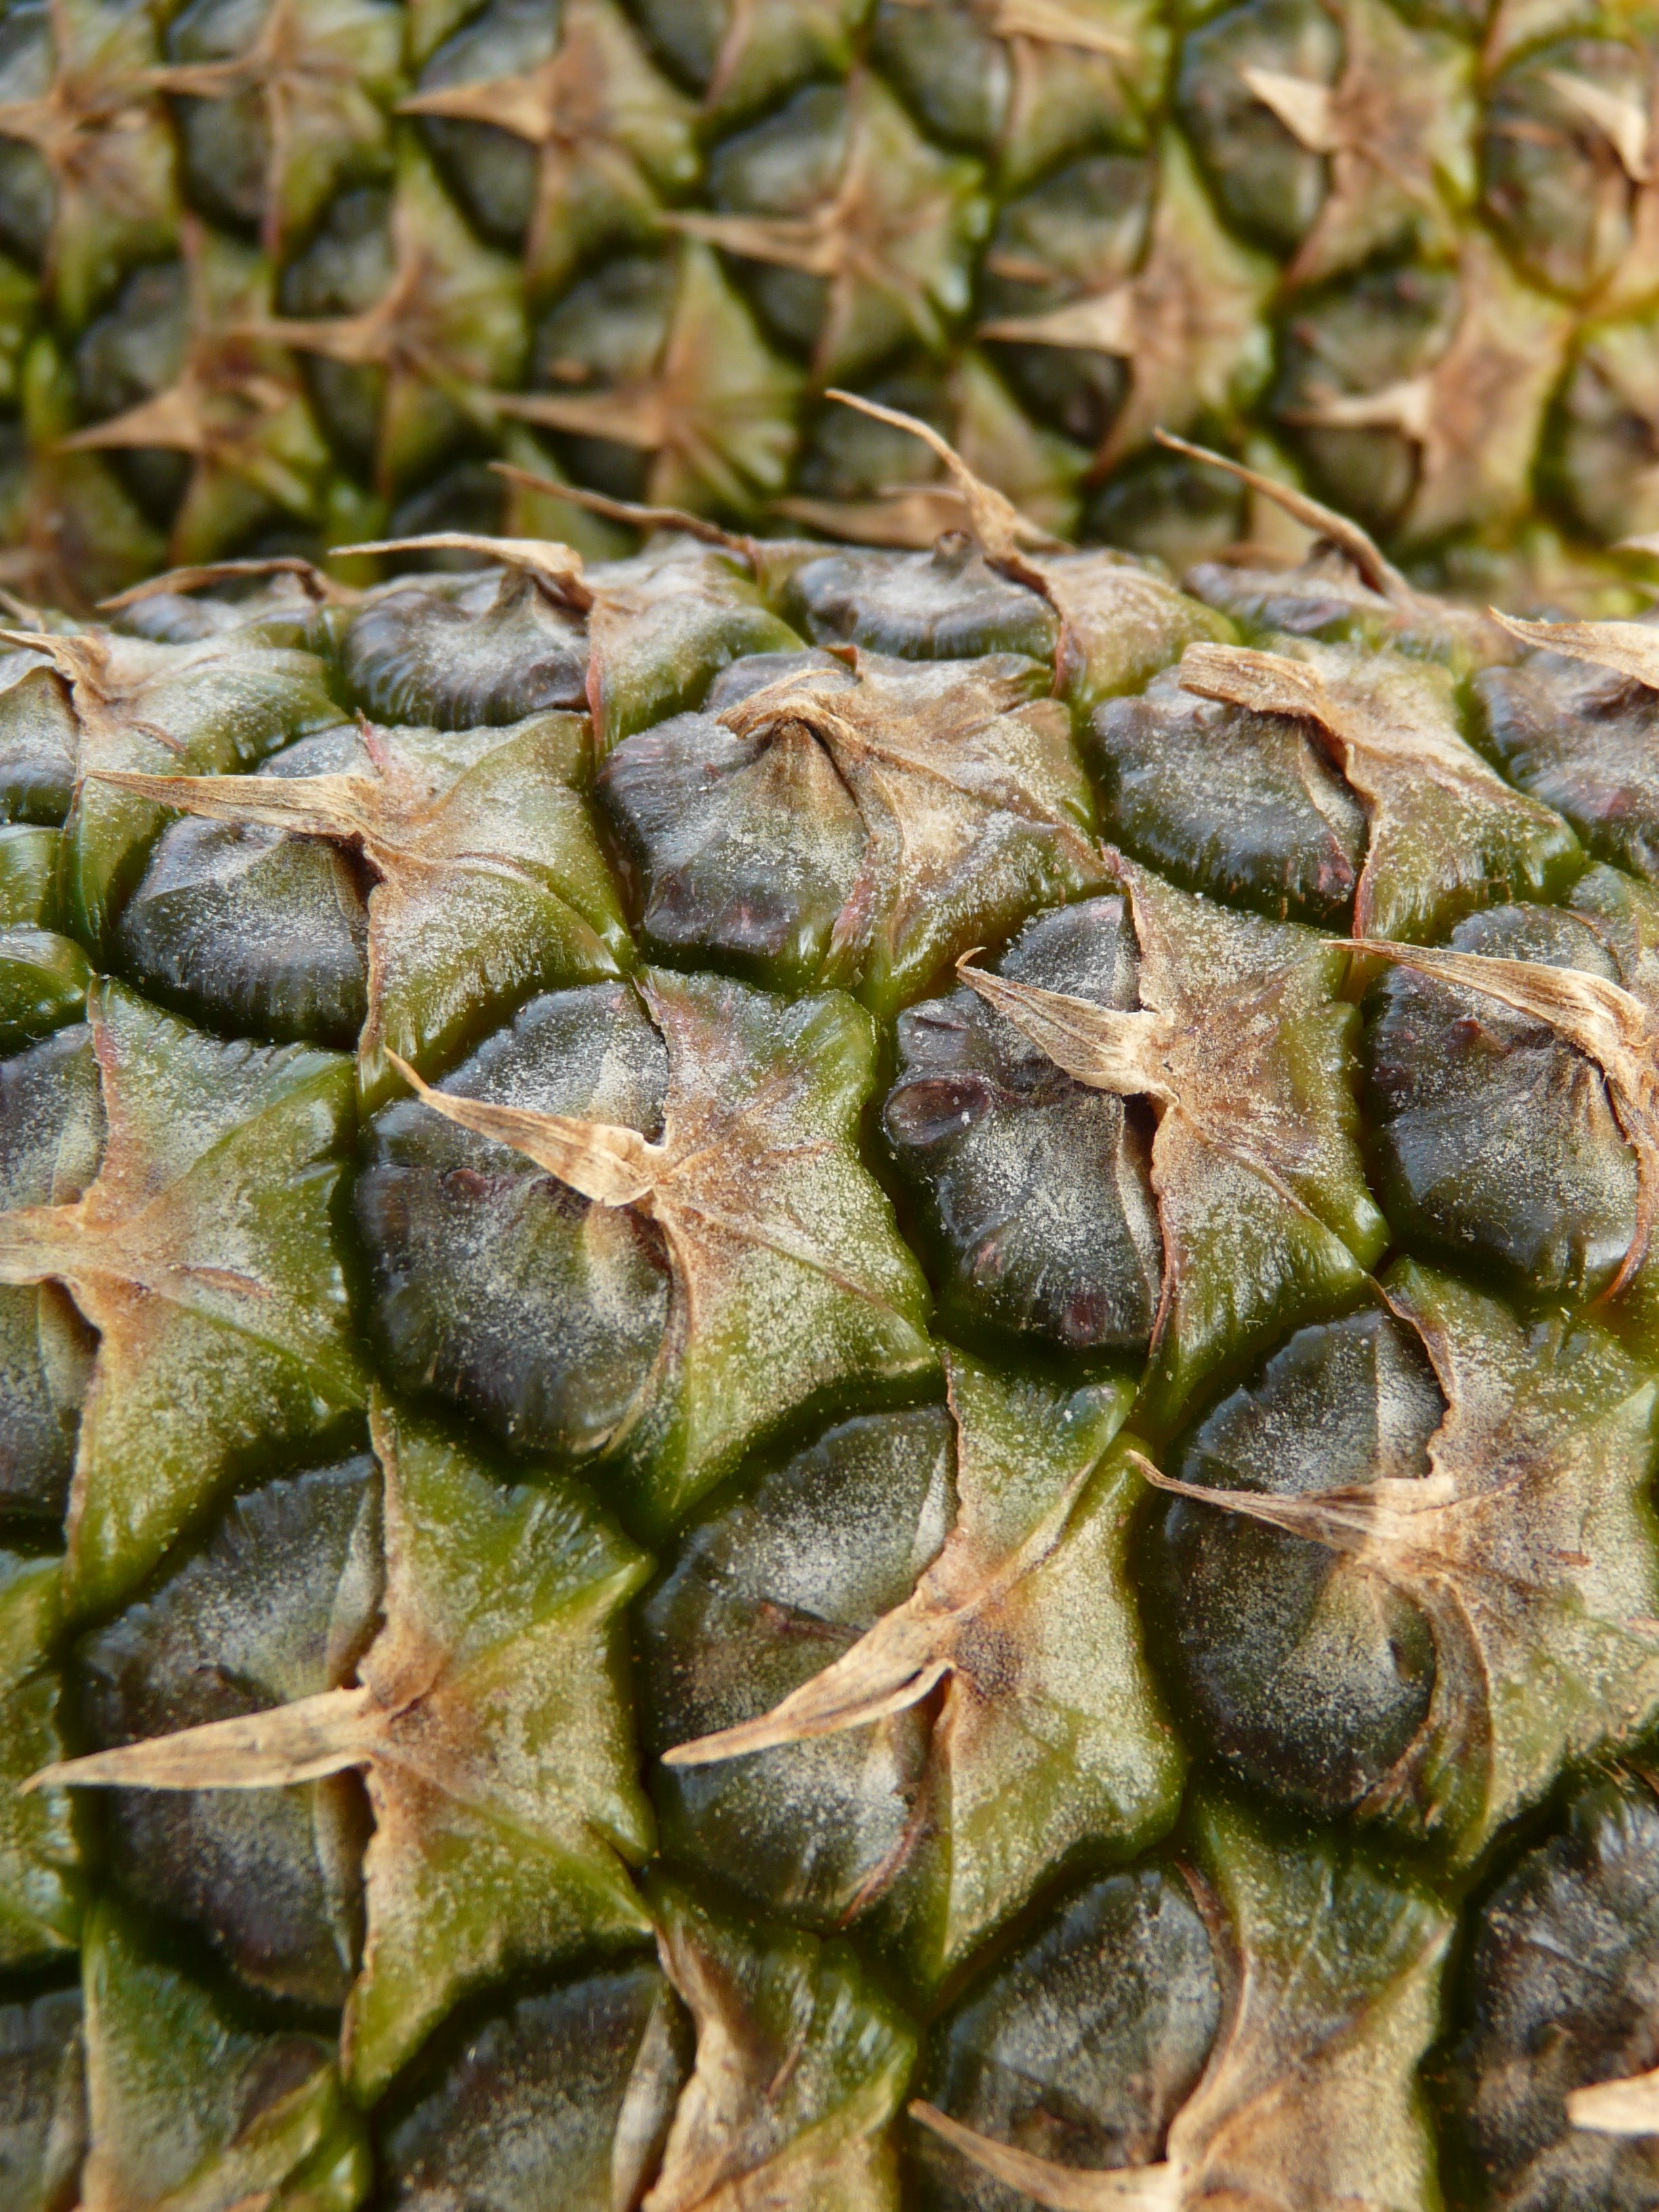
plant, fruit, sweet, leaf, pattern, food, produce, vegetable, macro, botany, healthy, close, flora, pineapple, thistle, vitamins, flowering plant, bromeliaceae, land plant